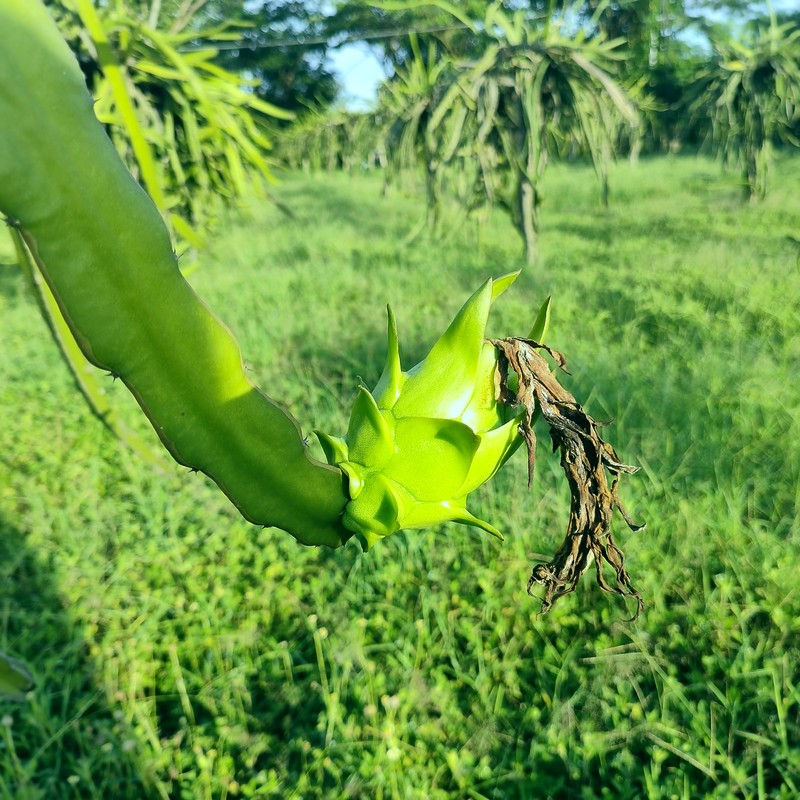
Label: Immature Dragon Fruit